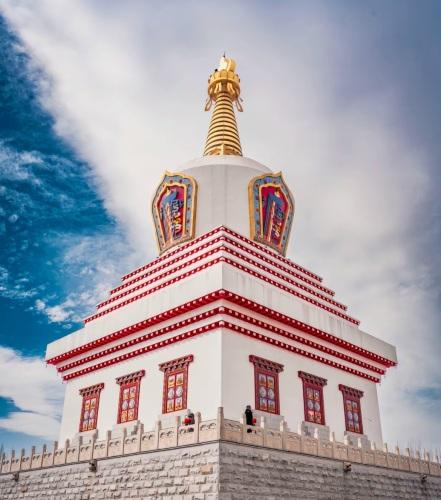
地标名称：宝尔汗佛塔
所在城市：呼和浩特市·玉泉区